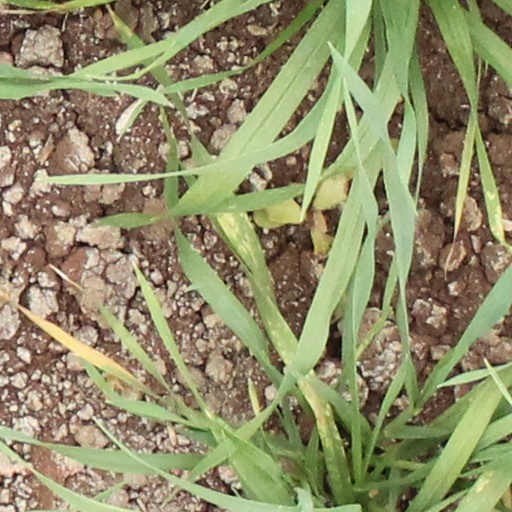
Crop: wheat